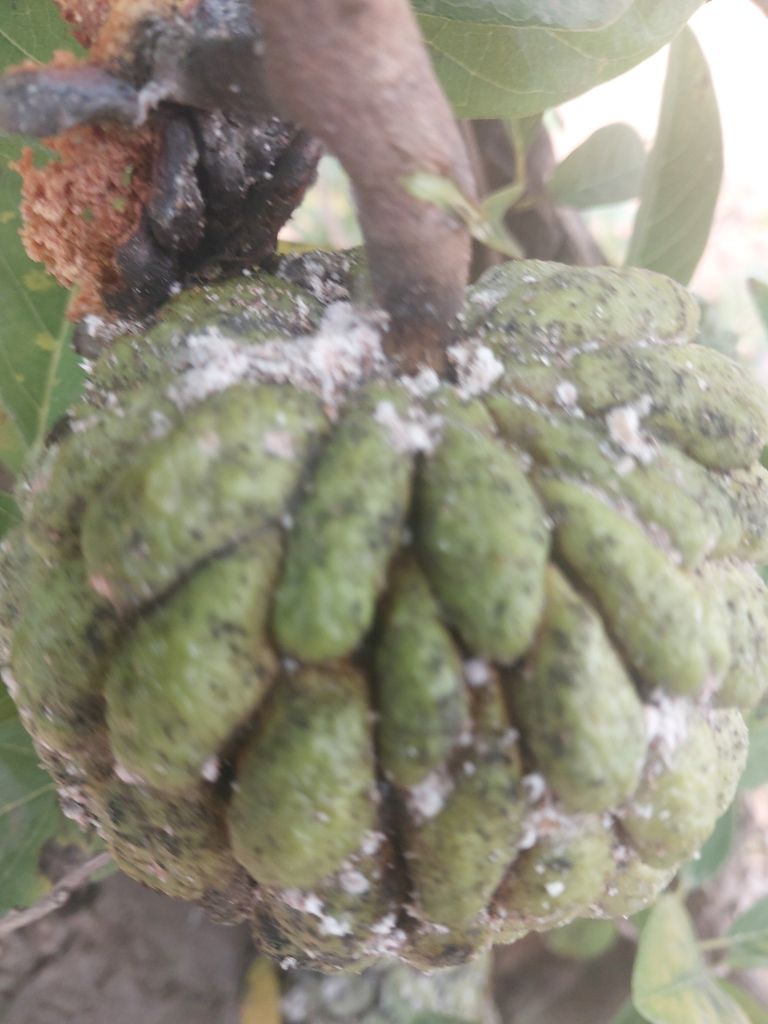
Disease label: Leaf spot on fruit